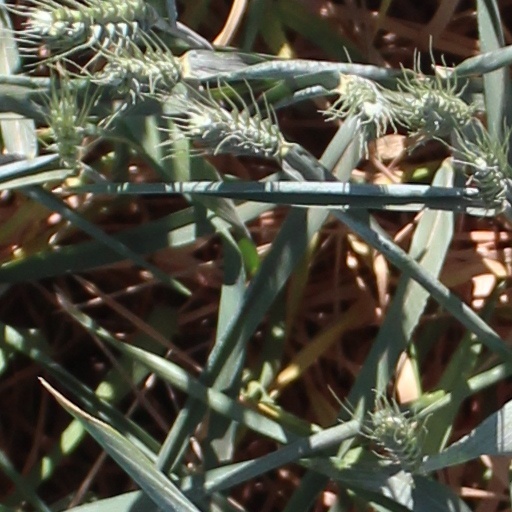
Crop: wheat